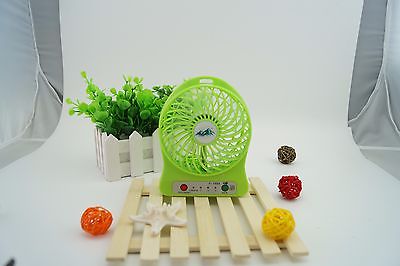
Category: fan